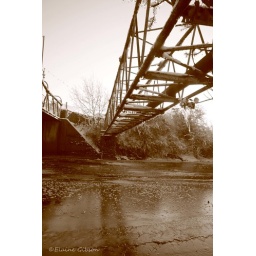
A little bridge over the very frozen and cold Colebrook river